Chess of the Wind

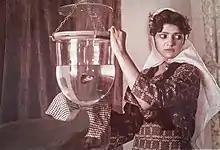
Shohreh Aghdashloo in "Chess of the Wind".

Aslani cited Johannes Vermeer as an inspiration for daytime scenes and Georges de La Tour as inspiration for the nighttime scenes. Georges de La Tour's use of central light sources in his paintings, as well as his willingness to have portions of the painting either over- or under-exposed, intrigued him. Aslani also referenced "Barry Lyndon"s approach to light, but stressed that he and Kubrick are different directors with different attitudes. "Chess of the Wind" includes film tinting reminiscent of some silent films.